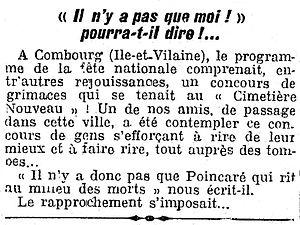
Compte-rendu de la fête nationale française du 14 juillet 1922 à Combourg où s'est déroulé un concours de grimaces, avec une allusion à Raymond Poincaré. http://gallica.bnf.fr/ark:/12148/bpt6k400464m/f2.image.r
Une grimace est une contorsion du visage participant à la communication non verbale, éventuellement comme manifestation d'une douleur ou d'une émotion qu'il est plus rapide d'exprimer ainsi.